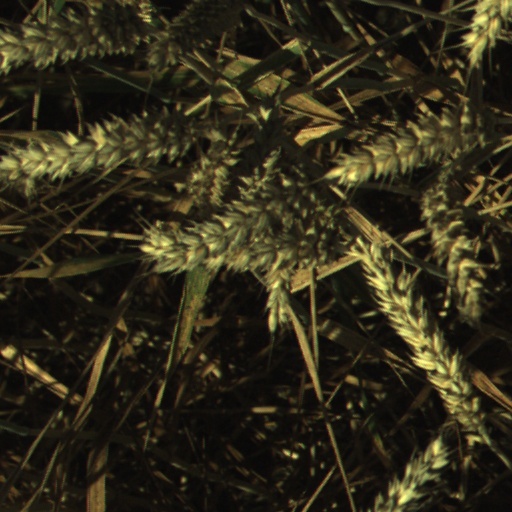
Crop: wheat